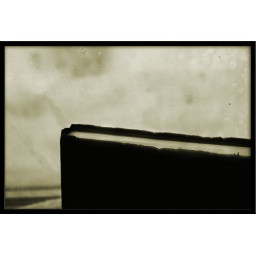
the book by the window